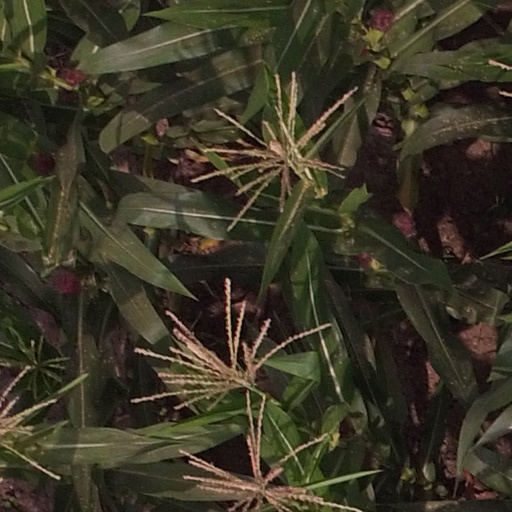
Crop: maize; corn